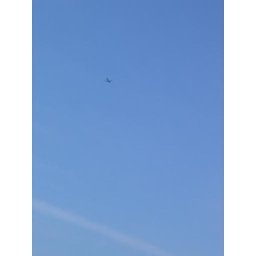
against the blue sky